A Few Green Leaves

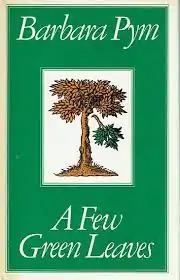
First edition

A Few Green Leaves is the final novel by Barbara Pym, first published in 1980, the year of Pym's death. Although several novels written before her rediscovery were published posthumously, "A Few Green Leaves" was the last she wrote.